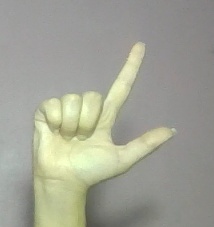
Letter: laam